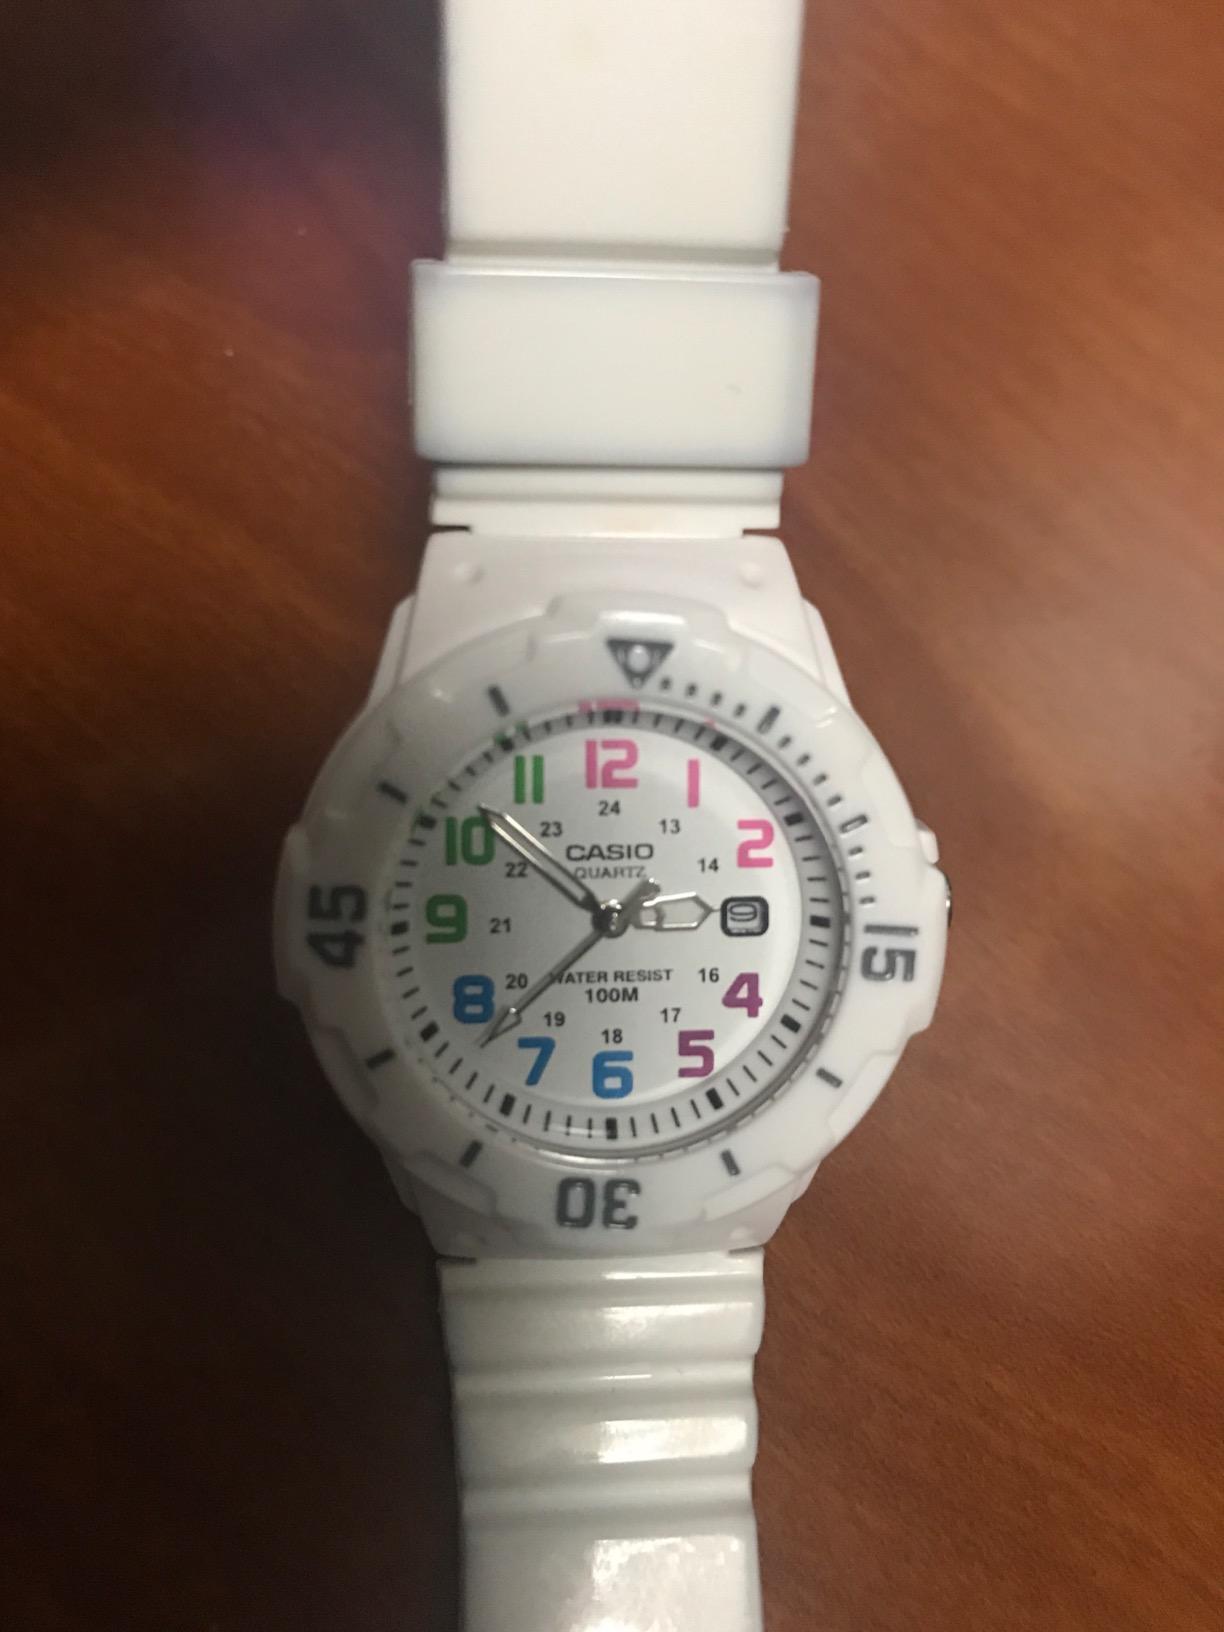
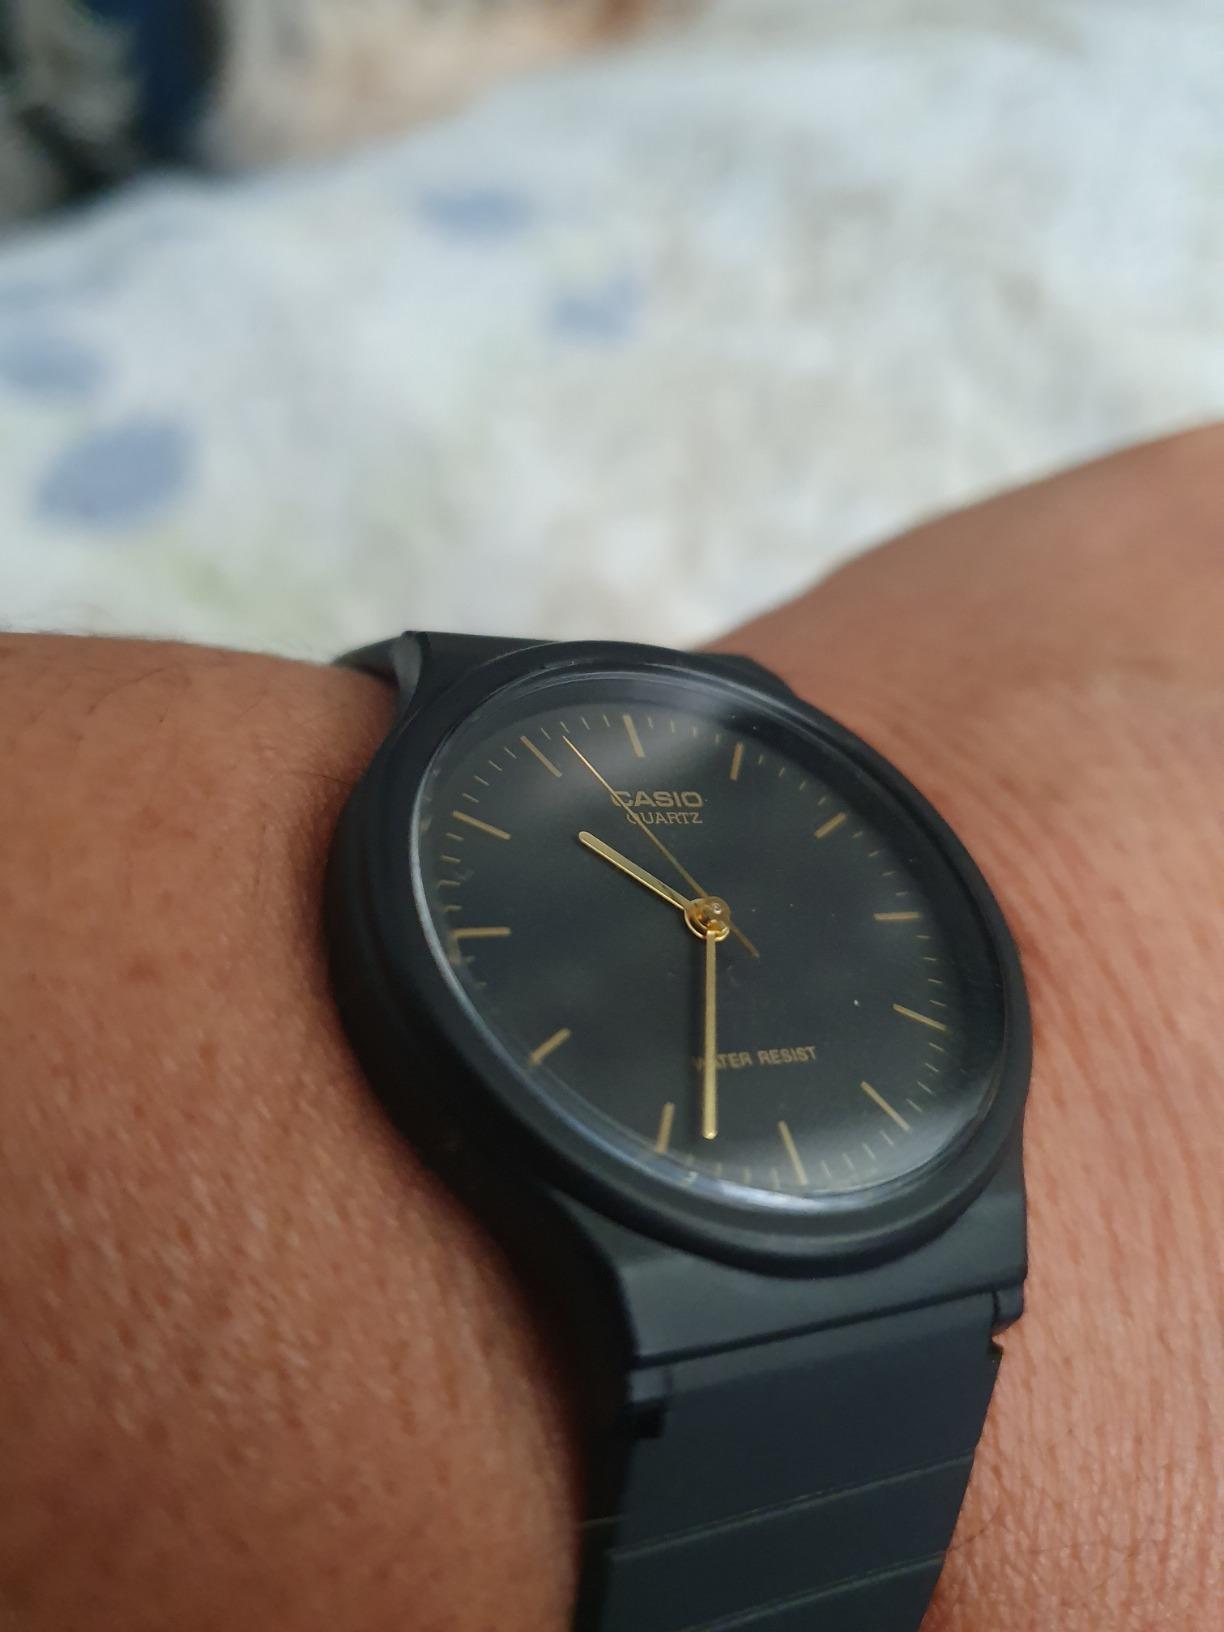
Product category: accessories_watch
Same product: no